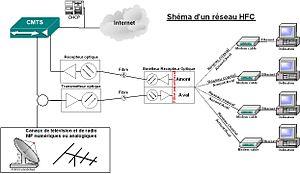
Schéma d'un réseau HFC
Data Over Cable Service Interface Specification est une norme qui définit les règles et les protocoles d'interfaces, de communication et de configuration pour les systèmes de transport de données et d'accès à Internet utilisant les anciens réseaux de télévision par câble coaxial. Il permet l'ajout du transfert de données, à vitesse élevée, aux systèmes existants de télévision par câble.